Altay–Göztepe derby

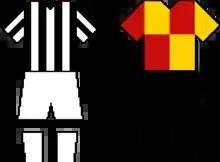

Altay-Göztepe derby is the name given to football matches between Göztepe and Altay, both of them from İzmir, Turkey.